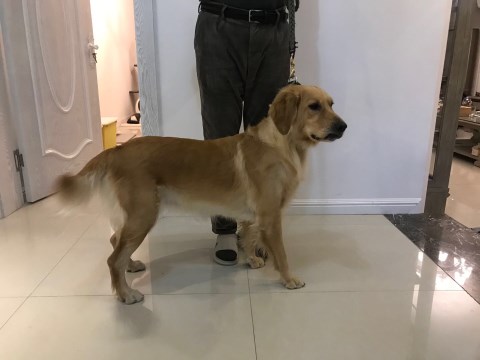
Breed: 5355-n000126-golden_retriever